Grove House, Dunstable

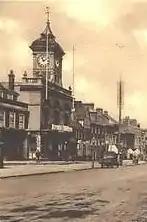
Dunstable Town Hall, demolished in 1966

The building started life as a public house known as the Duke of Bedford's Arms: it was built by a local builder, John Swindall, and was completed in 1747. The house and estate were acquired by a local land-owner, John Miller, and converted into a private residence in the late 18th century. The last horse race at the local racecourse, Dunstable Park, which the formed part of the adjoining estate to the south east, Park Farm, took place in 1854.